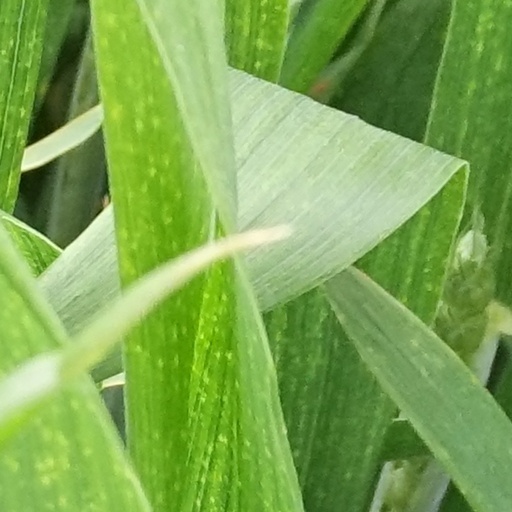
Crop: wheat